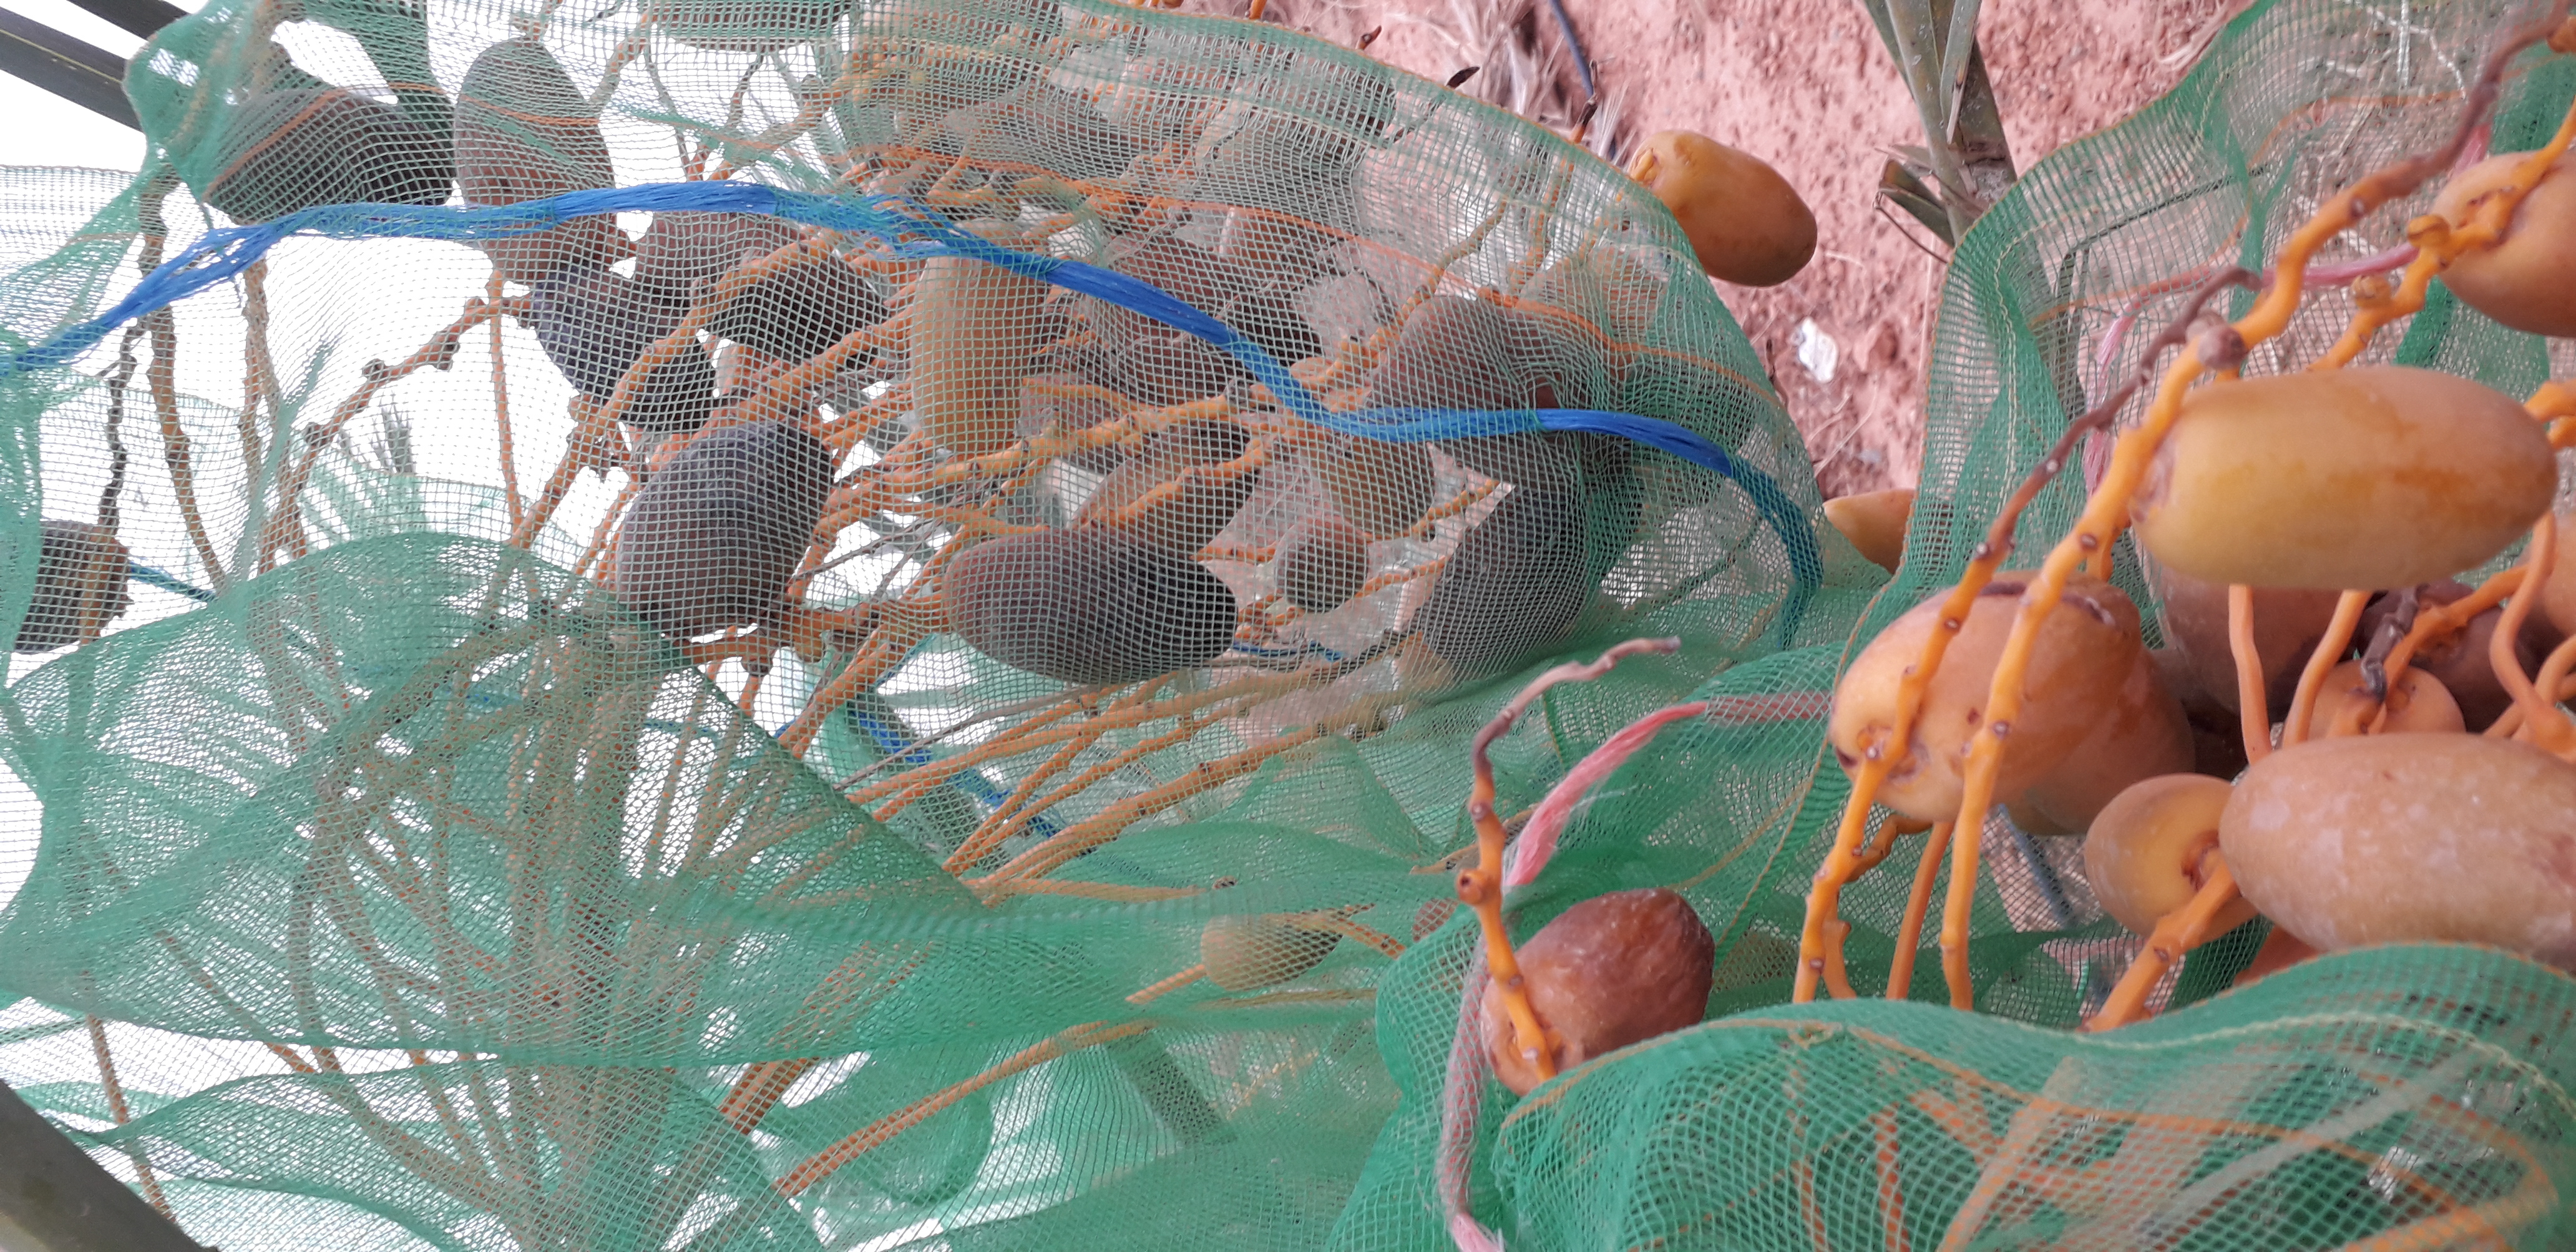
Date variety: Boumajhoul